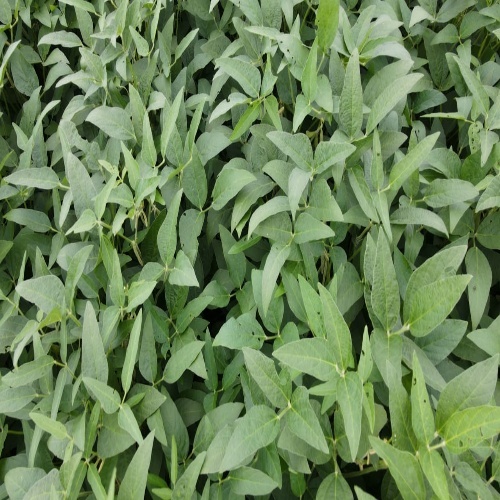
Label: Diabrotica_speciosa